C. T. R. Wilson

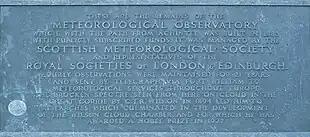

Wilson published numerous papers on meteorology and physics, on topics including X-rays, ionization, thundercloud formation, and other meteorological events. Wilson may also have observed a sprite in 1924, 65 years before their official discovery. Weather was a focus of his work throughout his career, from his early observations at Ben Nevis to his final paper, on thunderclouds.